List of Kekkaishi chapters

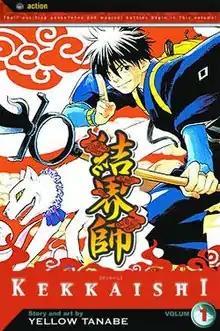
The cover of "Kekkaishi" volume 1 as released by Viz Media on 3 May 2005 in North America.

"Kekkaishi" is a "shōnen" fantasy manga written and illustrated by Yellow Tanabe. It was serialized in the weekly Japanese manga magazine "Weekly Shōnen Sunday" from 2003 issue 47 to 2011 issue 19. Serial chapters have been collected in "tankōbon" volumes by Shogakukan, with the first released on 18 February 2004, all 35 volumes completed with the last volume published on 18 August 2011. The series is about teenagers Yoshimori Sumimura and Tokine Yukimura, heirs to rival clans of "kekkai" (barrier magic) users, who must defend their school from the spirits drawn to the sacred land it is built upon. "Kekkaishi" received the 2007 Shogakukan Manga Award for "shōnen" manga.